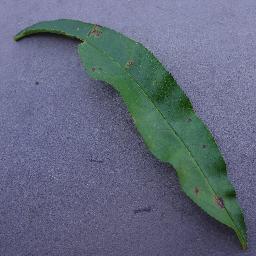
Label: Peach___Bacterial_spot